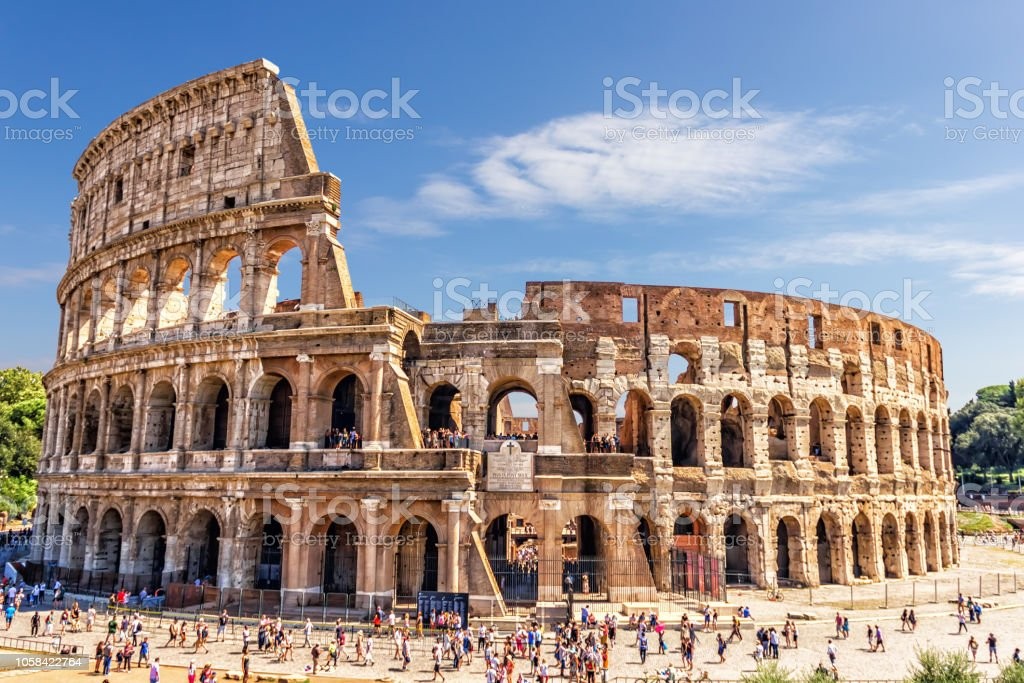
Landmark: Roman Colosseum